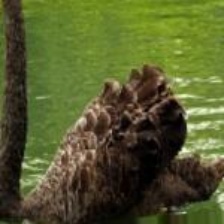
Species: BLACK SWAN
Scientific name: CYGNUS ATRATUS
ImageNet parent category: black_swan